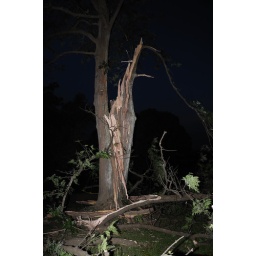
A tree about 50 metres from our house that was struck by lightning the other day